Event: Nepal Earthquake
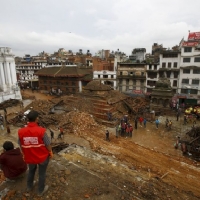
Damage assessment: damage